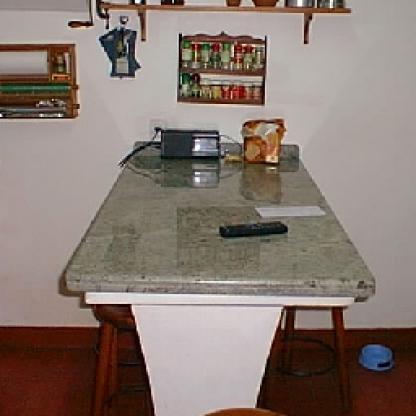
Scene: Indoor